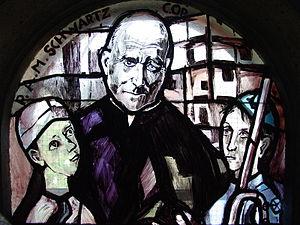
Cette liste de saints concerne les saints, bienheureux, et vénérables reconnus comme tels par l'Église catholique, ayant vécu au XXᵉ siècle. Sur cette période, l'Église a donné comme modèles évangéliques 152 saints et 2 038 bienheureux.
Antoine Marie Schwartz est un prêtre catholique autrichien fondateur de la congrégation des ouvriers chrétiens de saint Joseph de Calasanz et reconnu bienheureux par l'Église catholique.